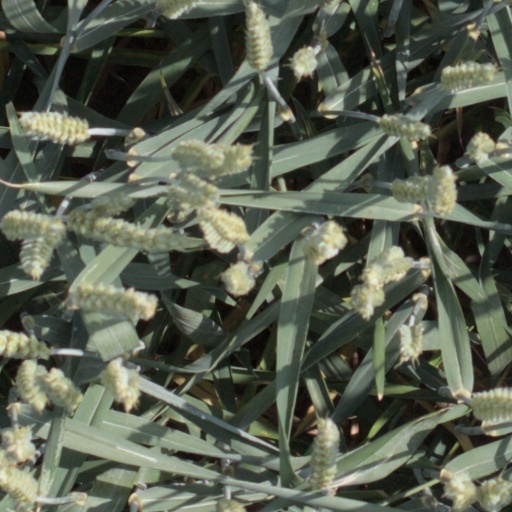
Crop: wheat